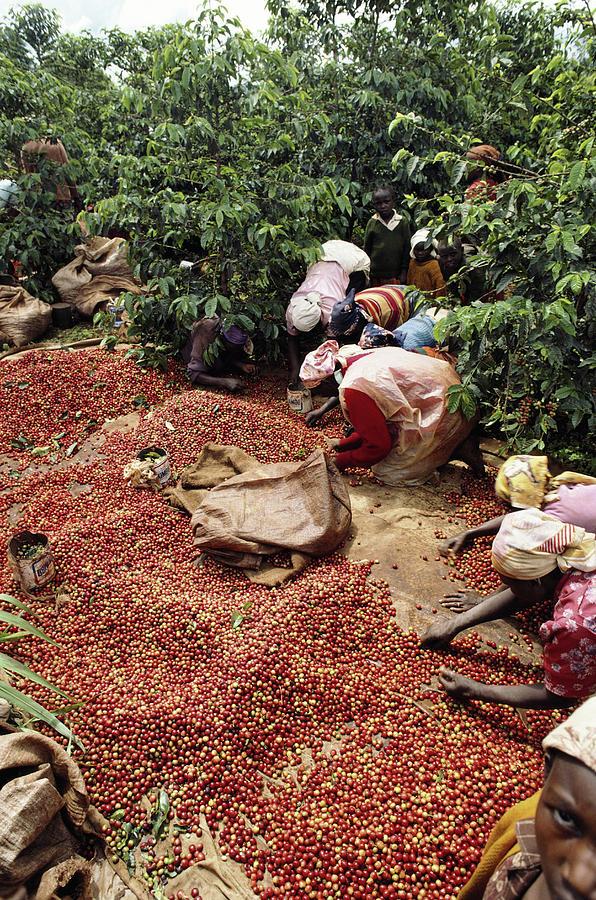
Wakulima wanakusanya kahawa kwa uangalifu na kuziweka kwenye magunia tayari na kusafirishwa na kuuzwa kama zao la biashara lenye thamani, ili kuweza kujiongezea kipato chao.